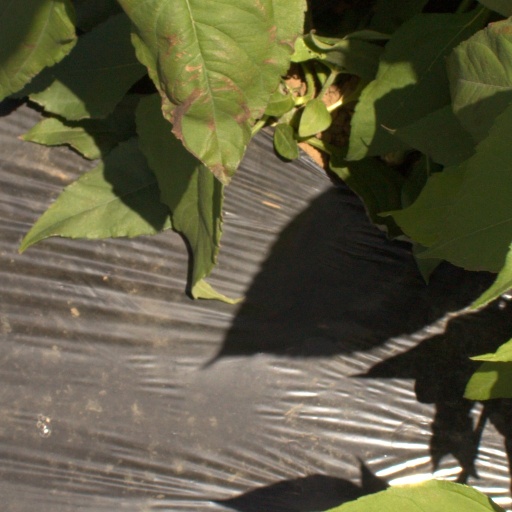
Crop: Jerusalem artichoke